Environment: real
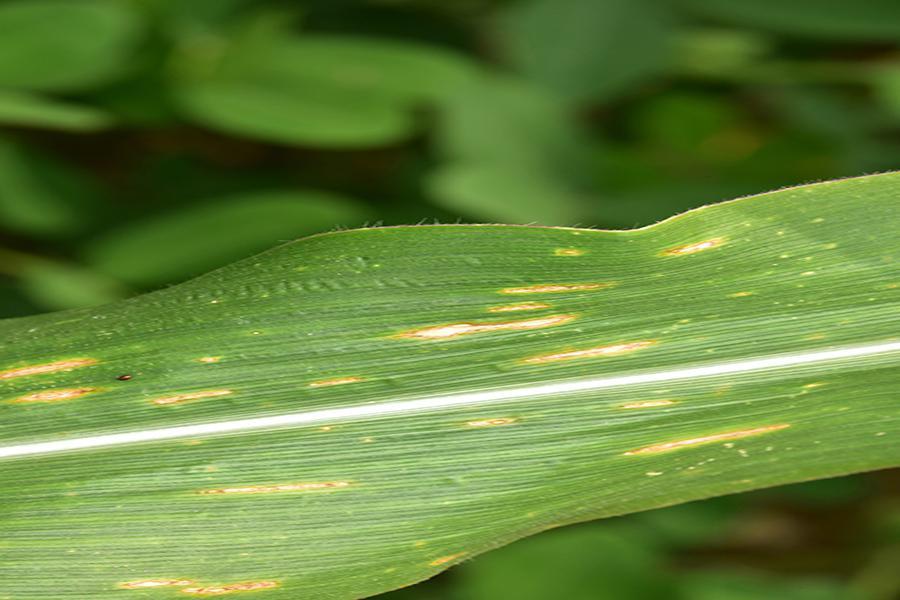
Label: gray_leaf_spot